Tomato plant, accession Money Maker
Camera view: bottom (45 deg); turntable rotation: 330 degrees
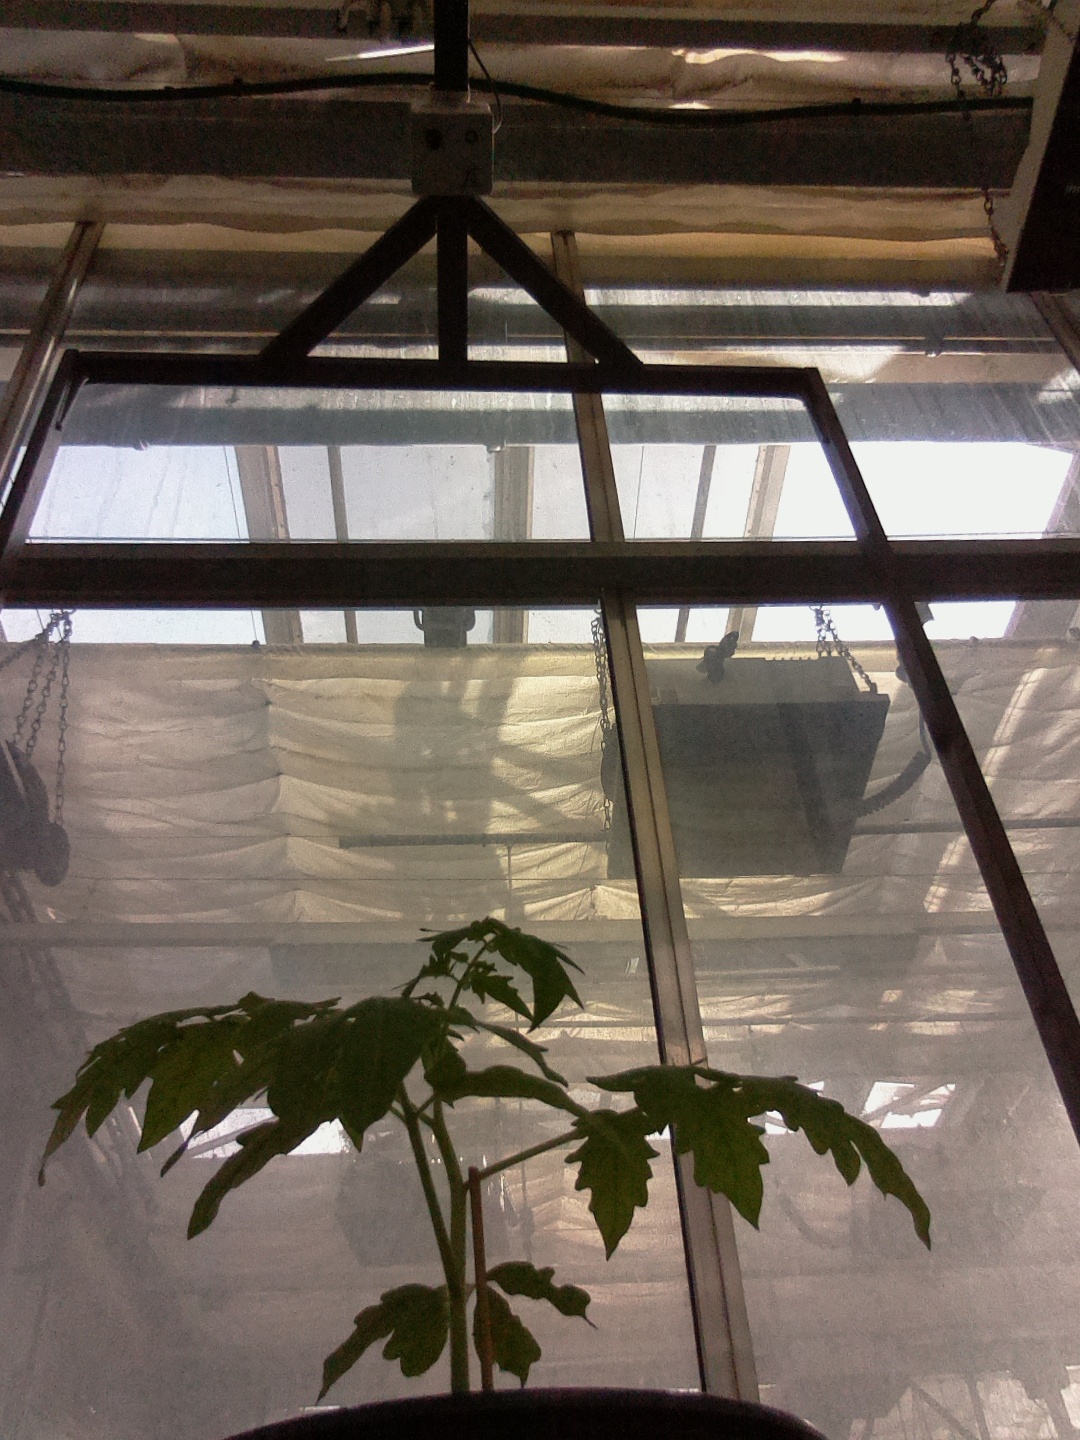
BBCH growth stage 13: 6 of true leaves visible